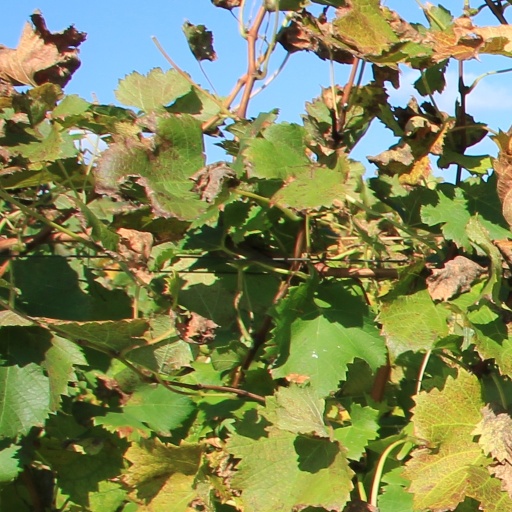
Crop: grape